United States presidential transition

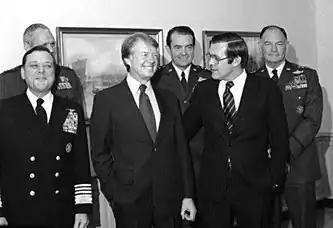
President-elect Jimmy Carter with U.S. secretary of defense Donald Rumsfeld and Chairman of the Joint Chiefs of Staff General George S. Brown and the other members of the Joint Chiefs of Staff during a visit to The Pentagon during presidential transition from Ford administration to Carter administration, December 17, 1976

The transition process begins as leading presidential contenders forming a transition team to start making preliminary plans for building an administration and assuming the presidency should they be elected. This can take place at any time of the candidate's choosing. In 2008, the presidential campaign of Democratic Party nominee Barack Obama began informally planning for a possible presidential transition several months before Election Day. Obama's transition team, called the "Obama-Biden Transition Project", analysed prior transition efforts, the workings of federal government agencies, and what priority positions needed to be filled by the incoming administration first. In April 2012, before Mitt Romney became the Republican Party nominee, the Romney presidential campaign began planning for a potential transition. Romney's transition team made extensive plans for the transfer of power, called the "Romney Readiness Project", which also included a legislative agenda for the first 200 days of a Romney administration.